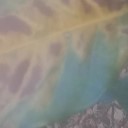
Label: Leaf_rust